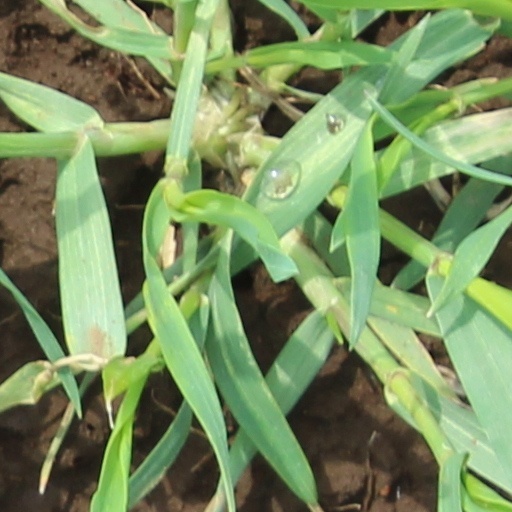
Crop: wheat